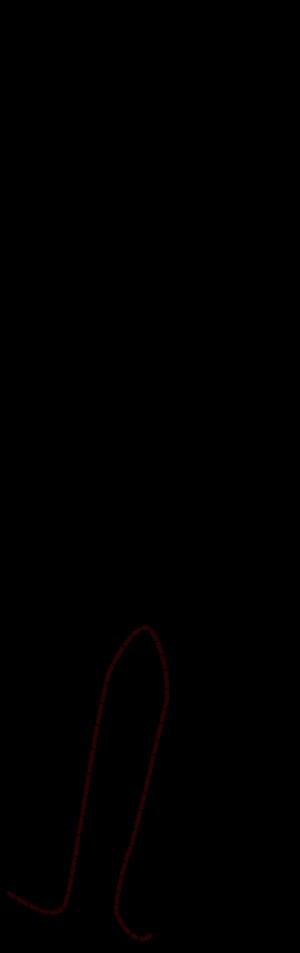
La technique de Krukenberg, également connue sous le nom de procédure de Krukenberg ou d'opération de Krukenberg, est une technique chirurgicale qui convertit un avant-bras en une pince. Destinée à rendre une capacité de préhension aux personnes amputées ou souffrant d'une absence congénitale de la main, elle a été décrit pour la première fois en 1917 par le chirurgien allemand Hermann Krukenberg.